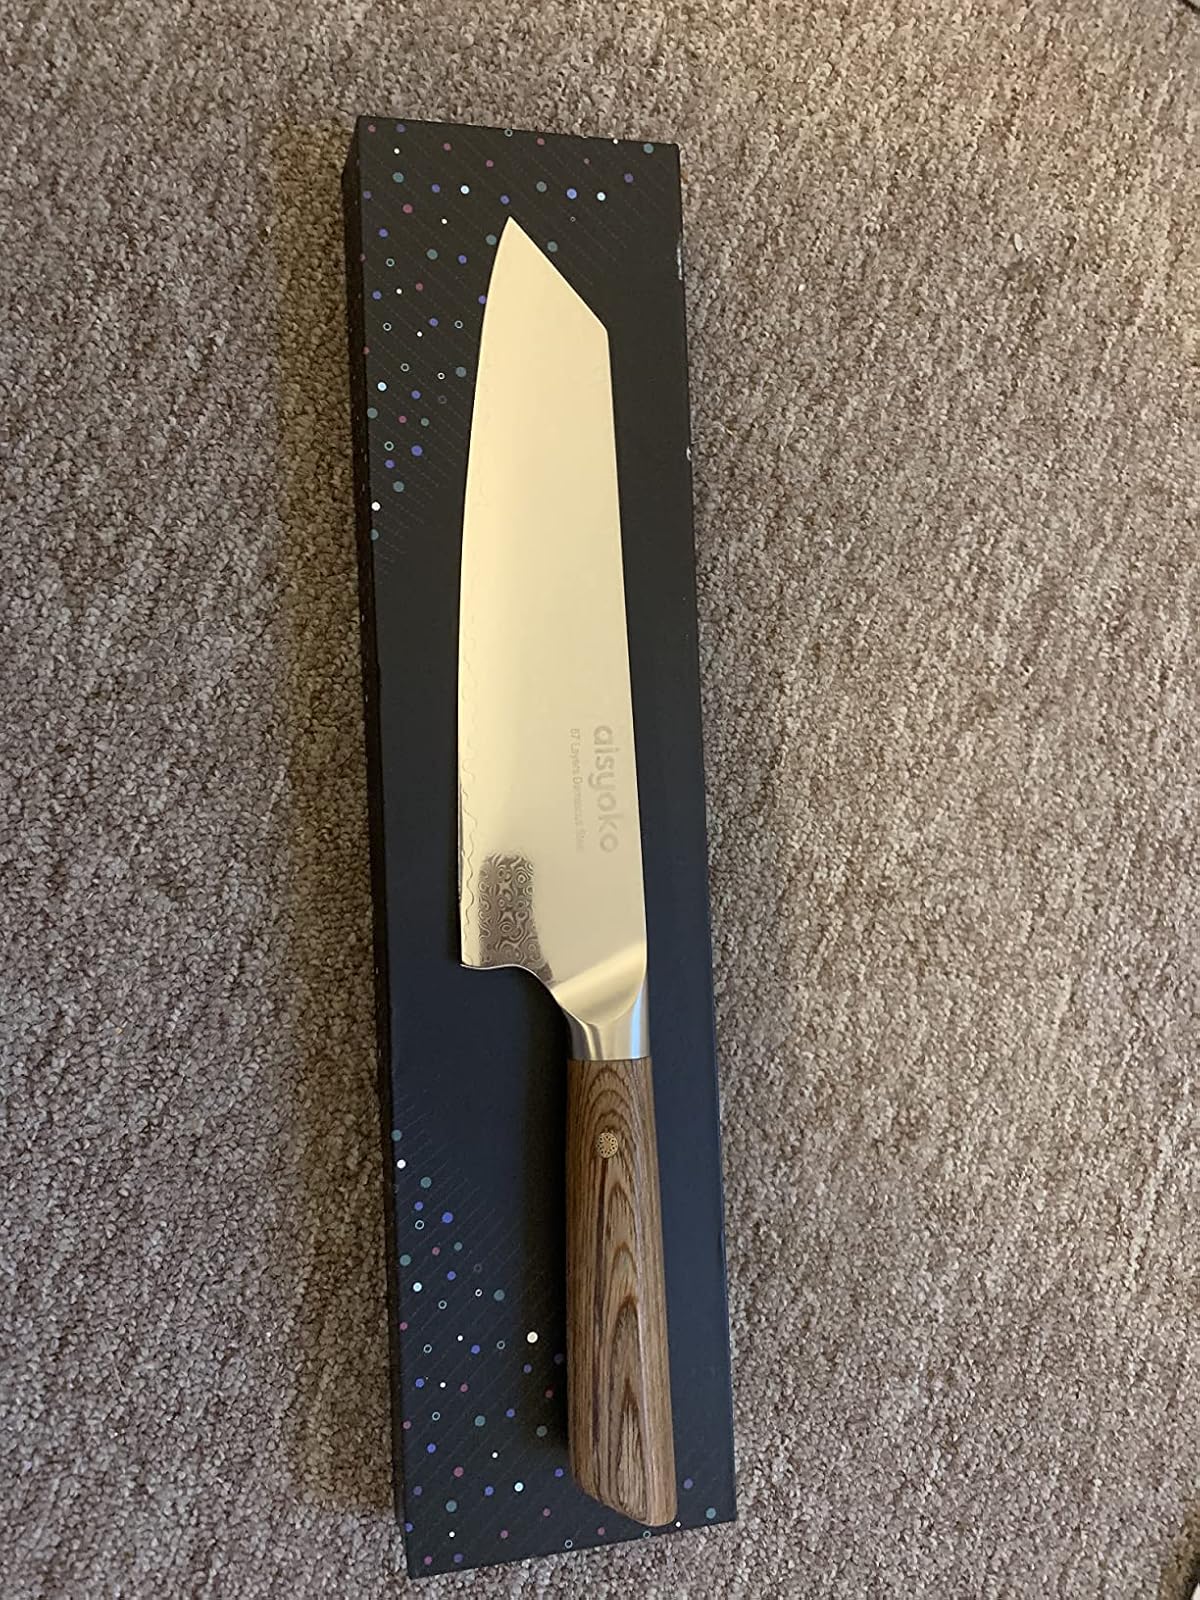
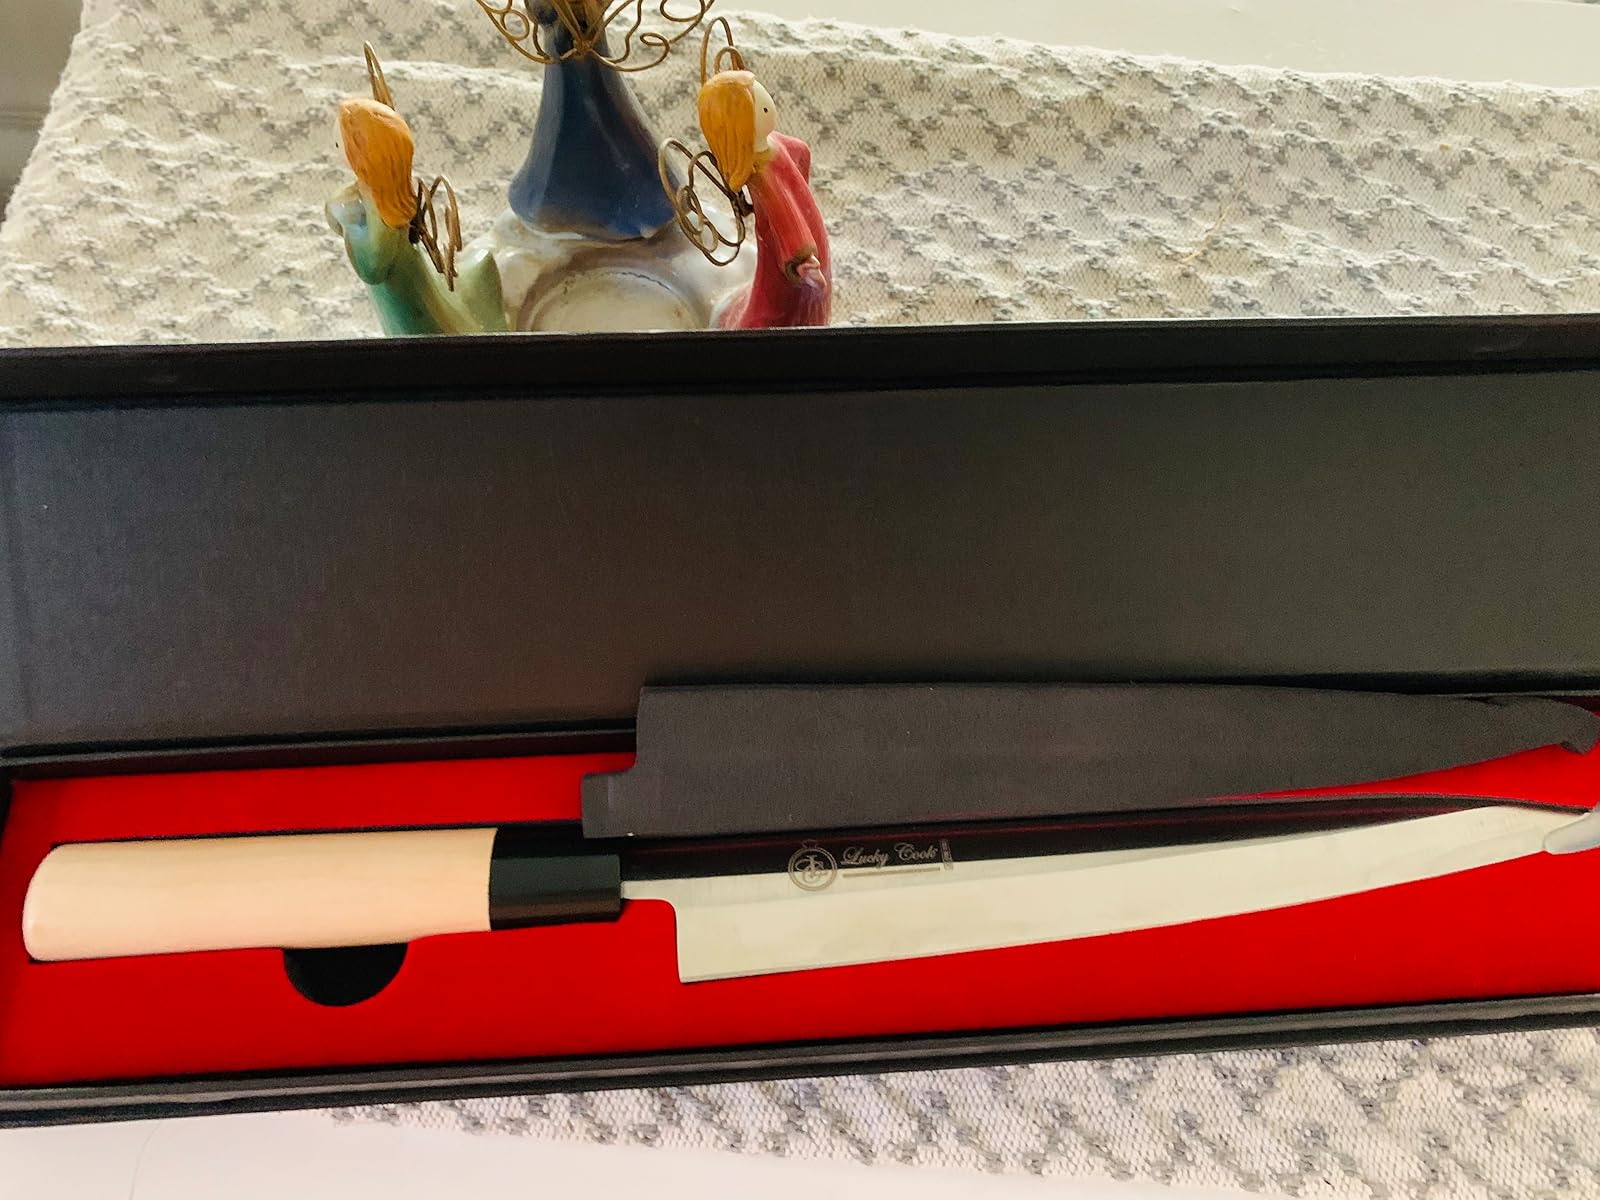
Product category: items_knife
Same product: no